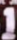
Number: 1